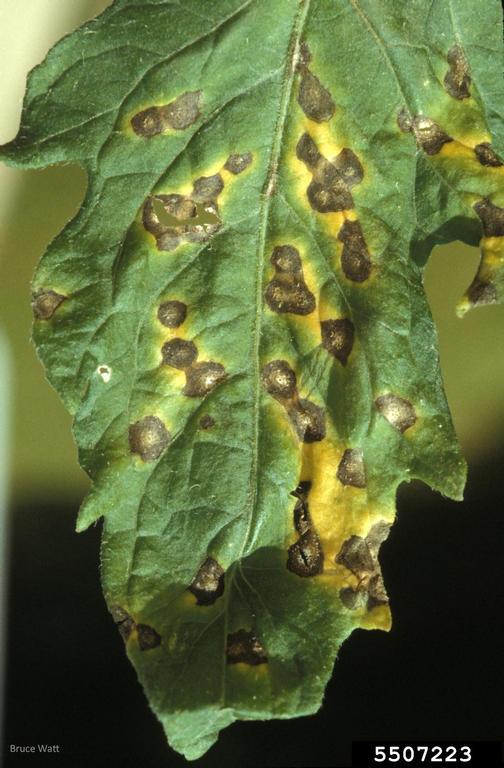
Plant: Cauliflower
Disease: cauliflower alternaria leaf spot